Catholic schools in the United States

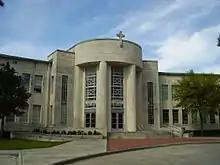
St. Thomas High School, a Catholic high school in Houston

Catholic schools in the United States constitute the largest number of private Christian schools nationwide, also called parochial schools. They are accredited by independent and/or U.S. state education agencies, and teachers are generally state certified teachers, some may also be religious (Brothers, Sisters) and in Holy Orders (priests). Catholic schools are supported primarily through tuition payments and fundraising, and typically enroll students irrespective of their religious background. Most are associated with a diocese and often a parish, and generally require the permission of the local Catholic bishop to operate.